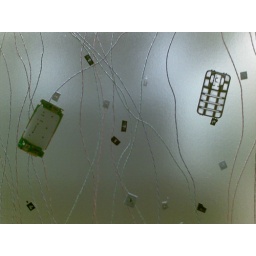
Decorative glass doors in corporate office